Øvre Vang Church

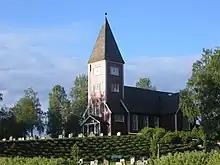
View of the church

Øvre Vang Church is a parish church of the Church of Norway in Hamar Municipality in Innlandet county, Norway. It is located in the village of Slemsrud. It is one of the churches for the Vang parish which is part of the Hamar domprosti (deanery) in the Diocese of Hamar. The red, wooden church was built in a cruciform design in 1907 using plans drawn up by the architects Johan Joachim Meyer and Andreas Bugge. The church seats about 300 people.